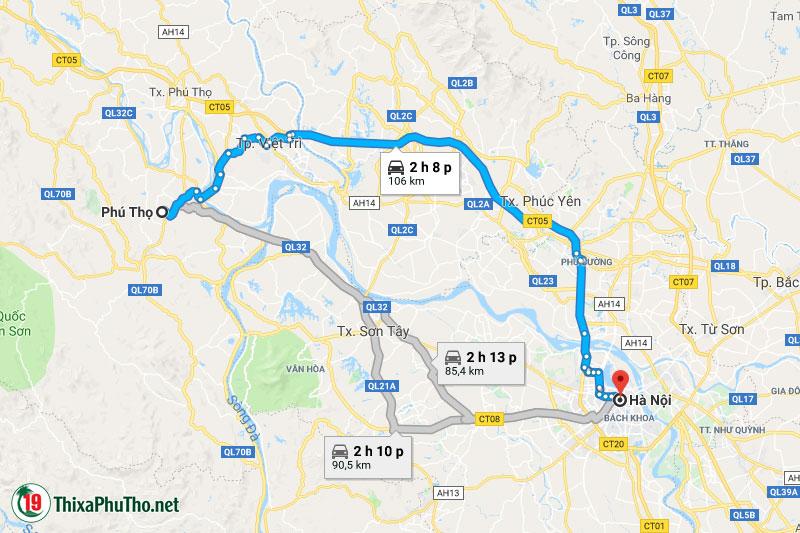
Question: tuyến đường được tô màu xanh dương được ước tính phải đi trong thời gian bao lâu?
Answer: tuyến đường được tô màu xanh dương được ước tính phải đi trong 2 giờ 8 phút